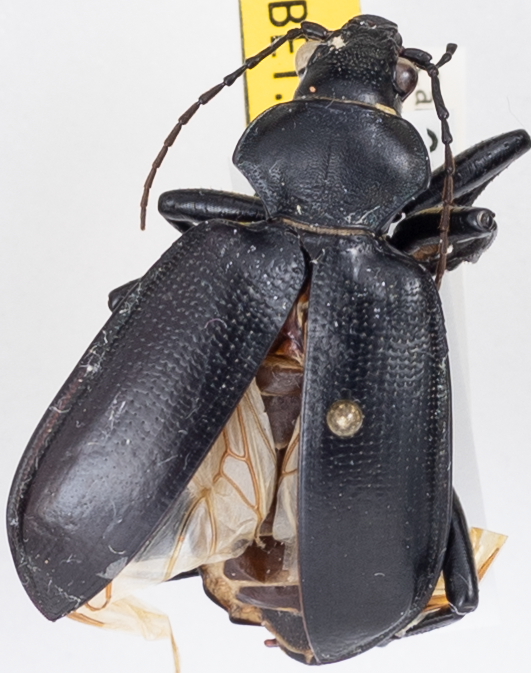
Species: Calosoma prominens
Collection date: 2021-08-17
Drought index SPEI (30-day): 0.06
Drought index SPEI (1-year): -0.77
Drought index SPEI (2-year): -0.024